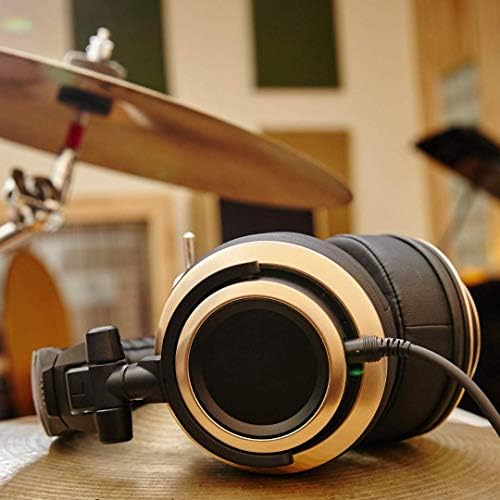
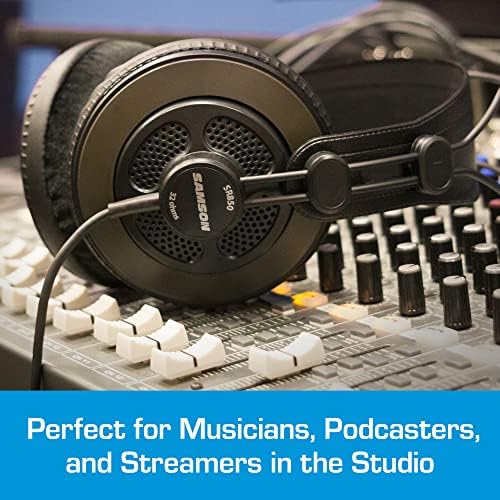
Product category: headphones
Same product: no